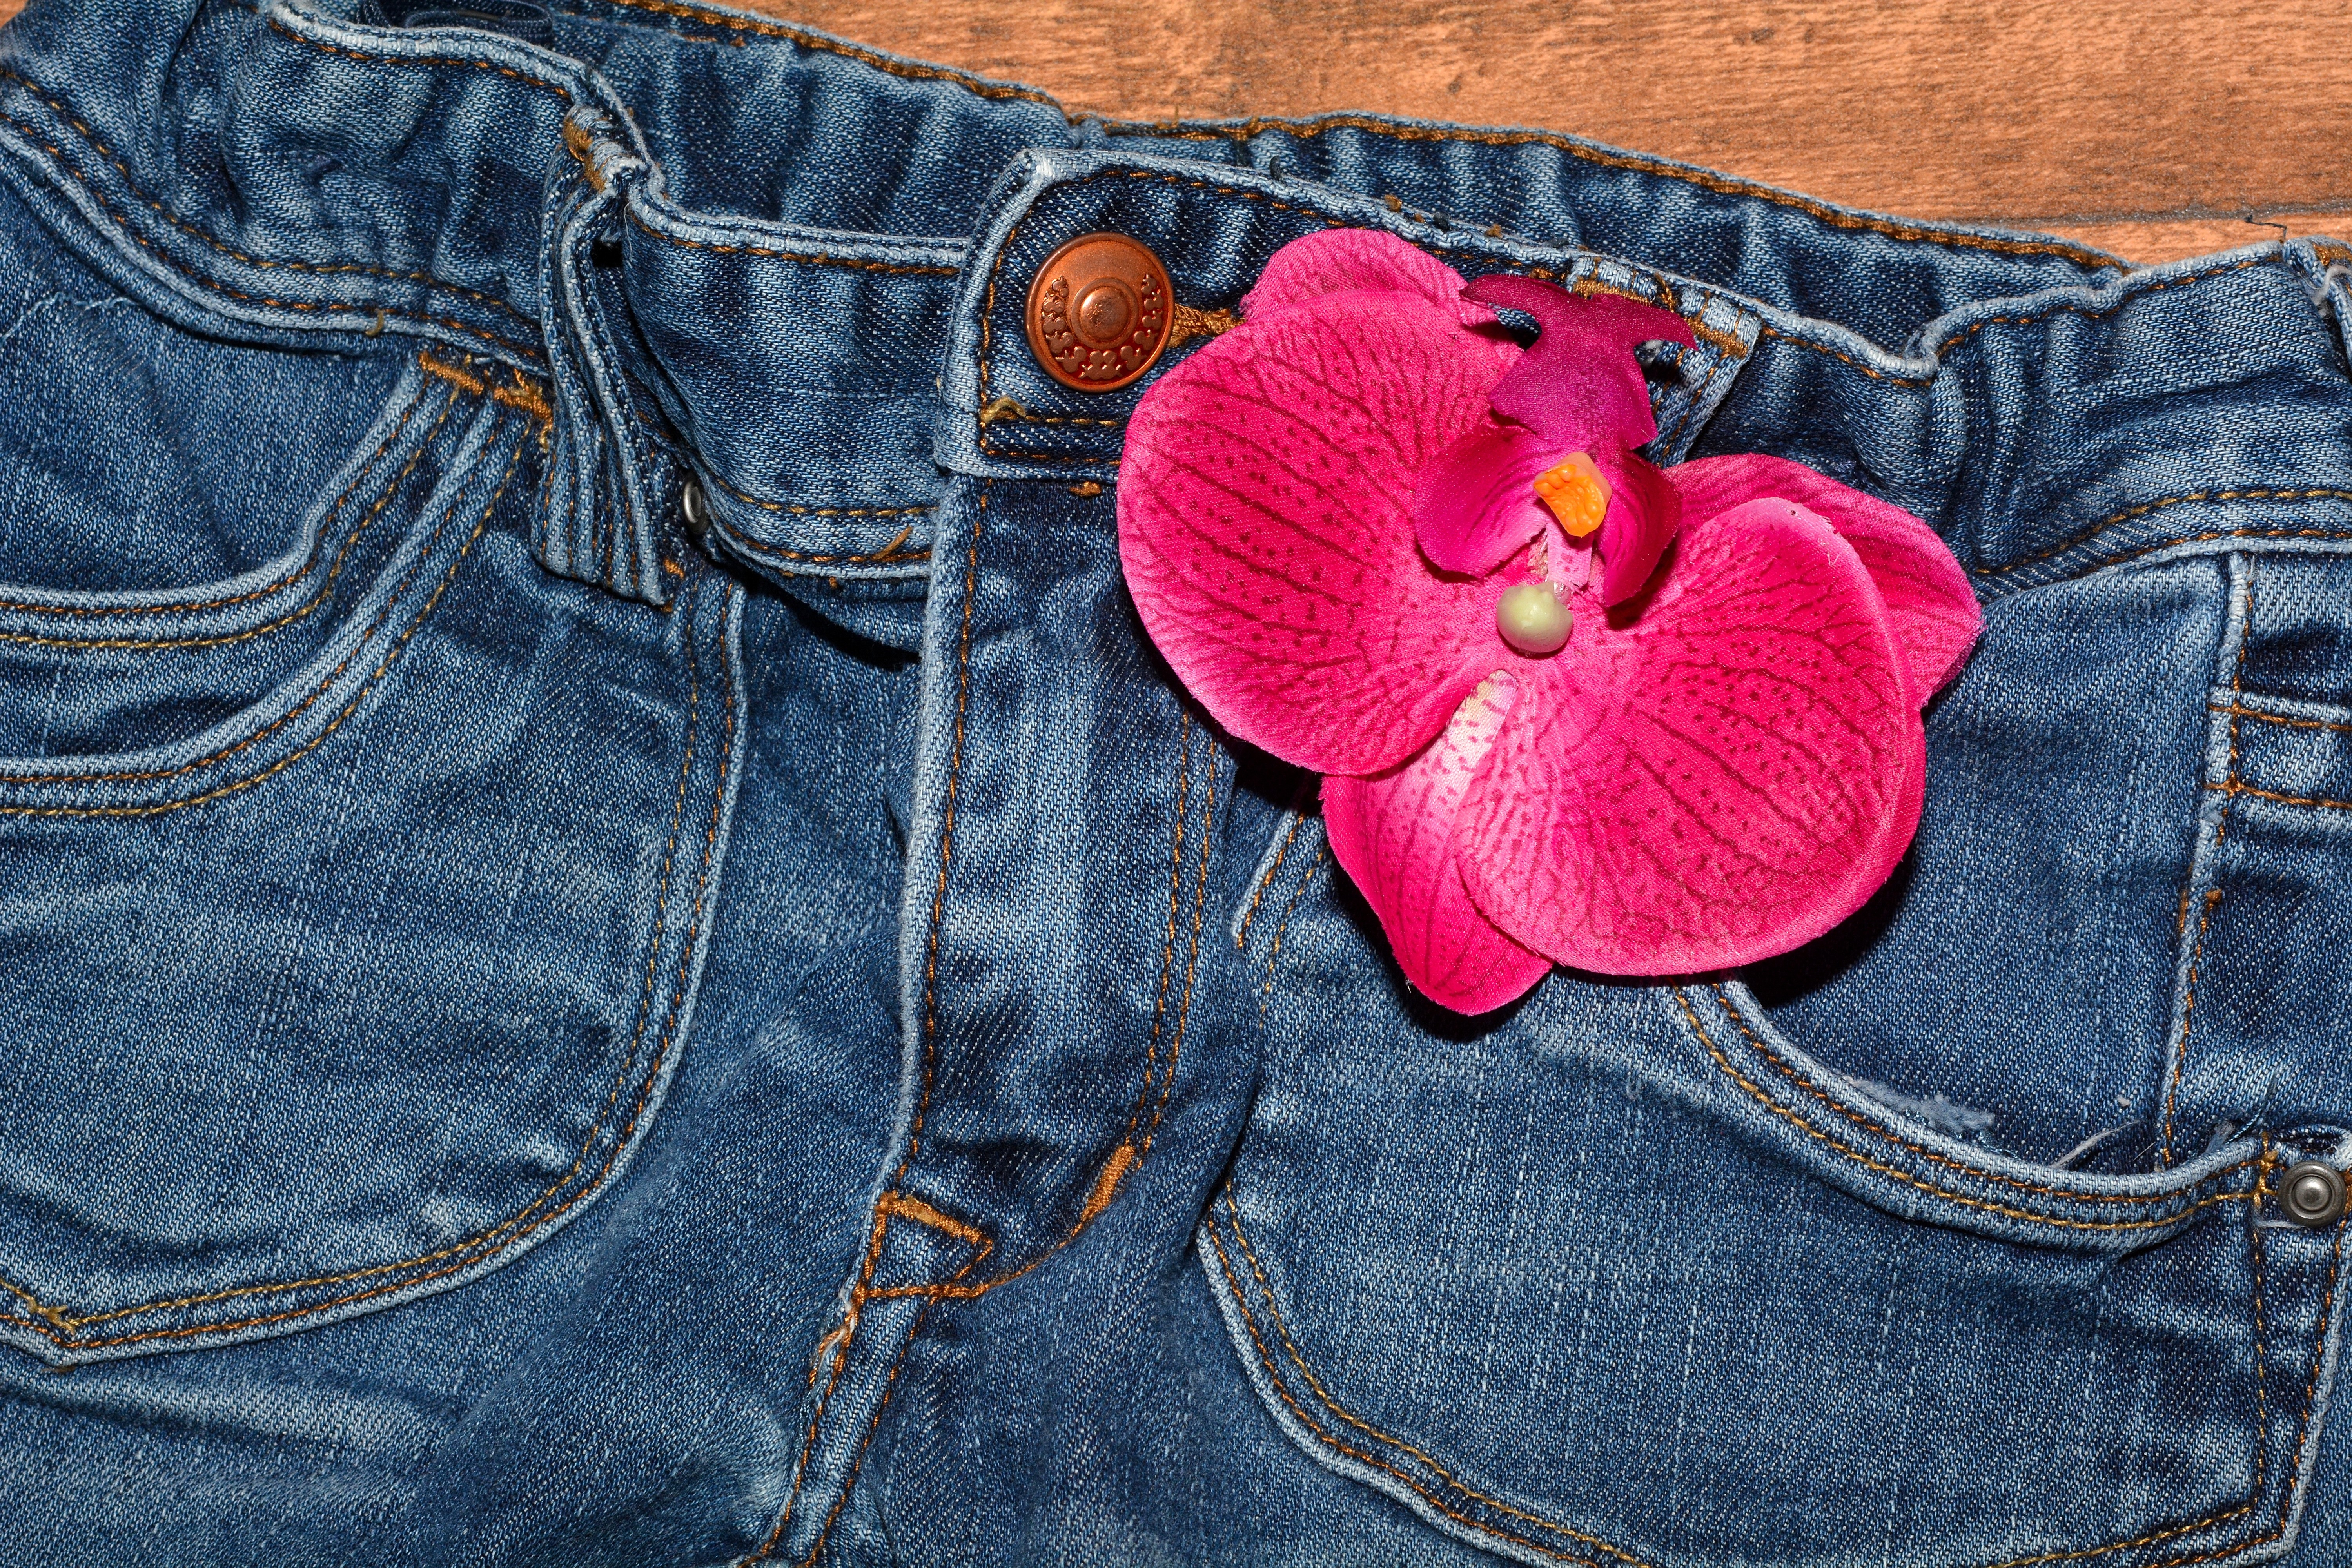
pattern, jeans, clothing, close, material, denim, handbag, pants, textile, art, design, shorts, orchid flower, blue jeans